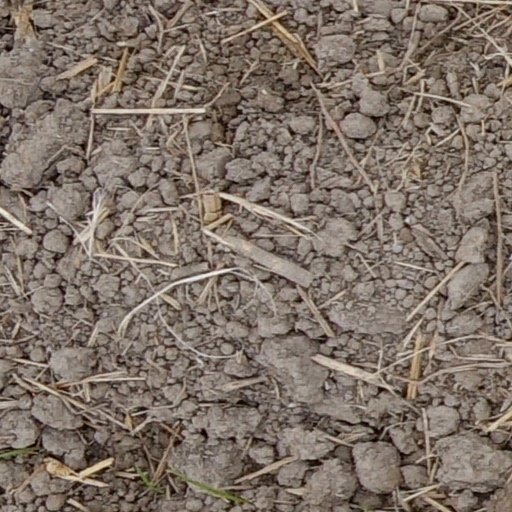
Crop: wheat